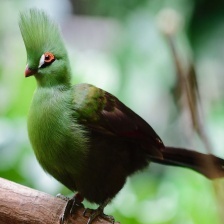
Species: GUINEA TURACO
Scientific name: TAURACO PERSA